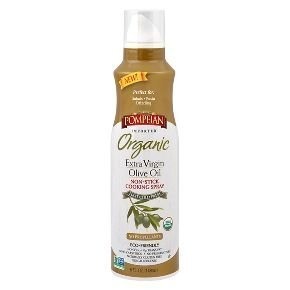
Item Name: Pompeian Imported Extra Virgin Organic Olive Oil 5 oz (2 Count)
Product Description: Pompeian's Organic Extra Virgin Olive Oil Spray utilizes a powerful pouch system that dispenses the oil without the use of propellants or other artificial additives. With it's innovative spray system, our Organic Extra Virgin Olive Oil Spray is perfect for coating pans, sautéing vegetables, and drizzling on pasta or salads. Pompeian works directly with farmers to ensure that only the first cold pressing of the finest, select organic olives are used to produce our Organic Extra Virgin Olive Oil Spray. It's Usda Organic Certified and has also been tested and meets the International Olive Oil Council's stringent standards for quality recognized worldwide.
Value: 1.0
Unit: Count

Price: 18.105